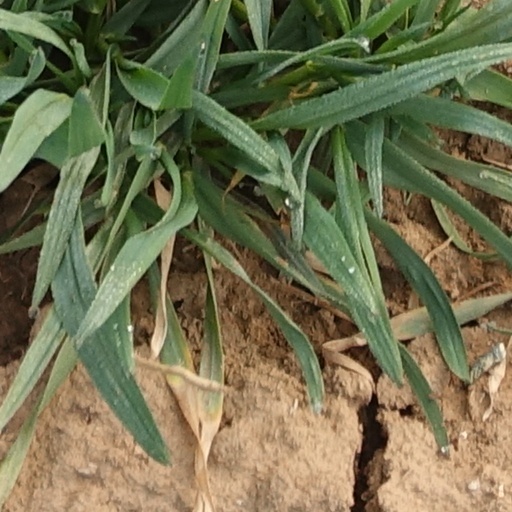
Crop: wheat